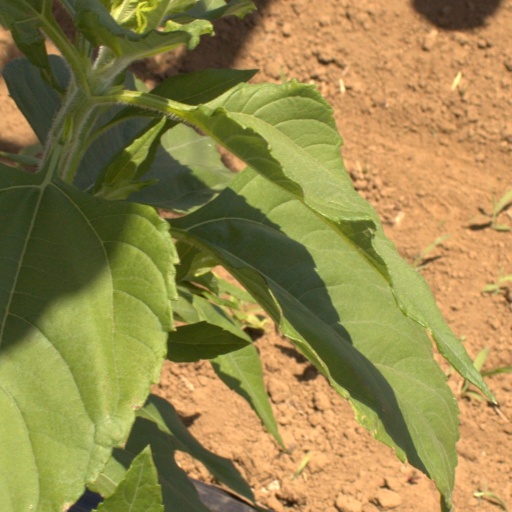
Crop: Jerusalem artichoke